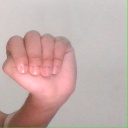
अक्षर: ठ